SS John Sherman

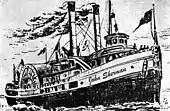
SS "John Sherman" sidewheeler

The SS "John Sherman, originally the USRC Sherman or USRC John Sherman" was built for the United States Revenue Cutter Service in 1865 before being disposed of by the United States Government in 1872. It was a United States sidewheeler ship initially used as a Revenue Cutter on the Great Lakes of North America before being used for ferry service across Lake Michigan between the states of Michigan and Wisconsin. In 1874 the ship was chartered by Flint and Pere Marquette Railroad to become the first ship used by the company transporting freight and passengers.